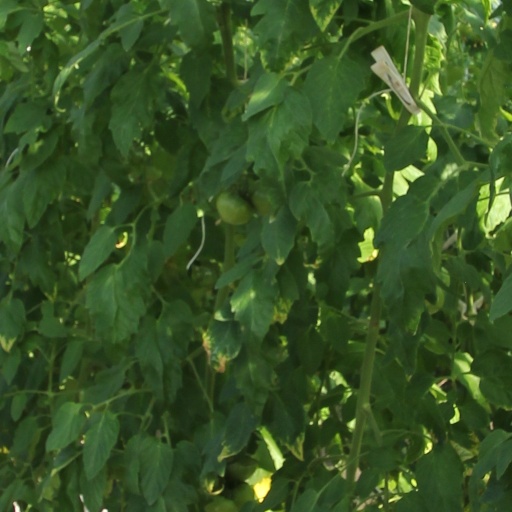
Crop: tomato